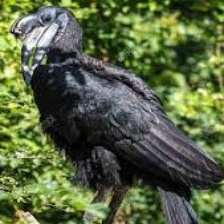
Species: ABYSSINIAN GROUND HORNBILL
Scientific name: BUCORVUS ABYSSINICUS
ImageNet parent category: hornbill